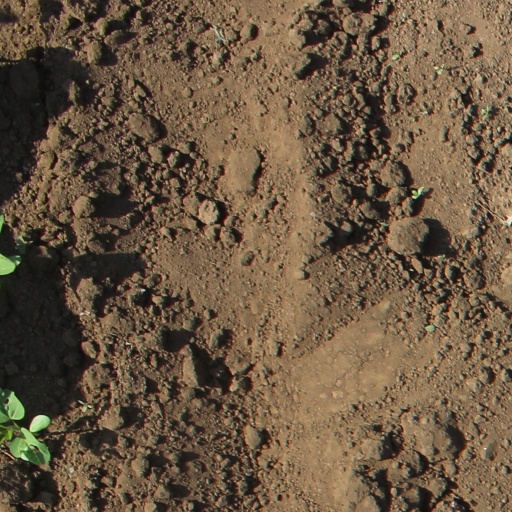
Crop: soybean